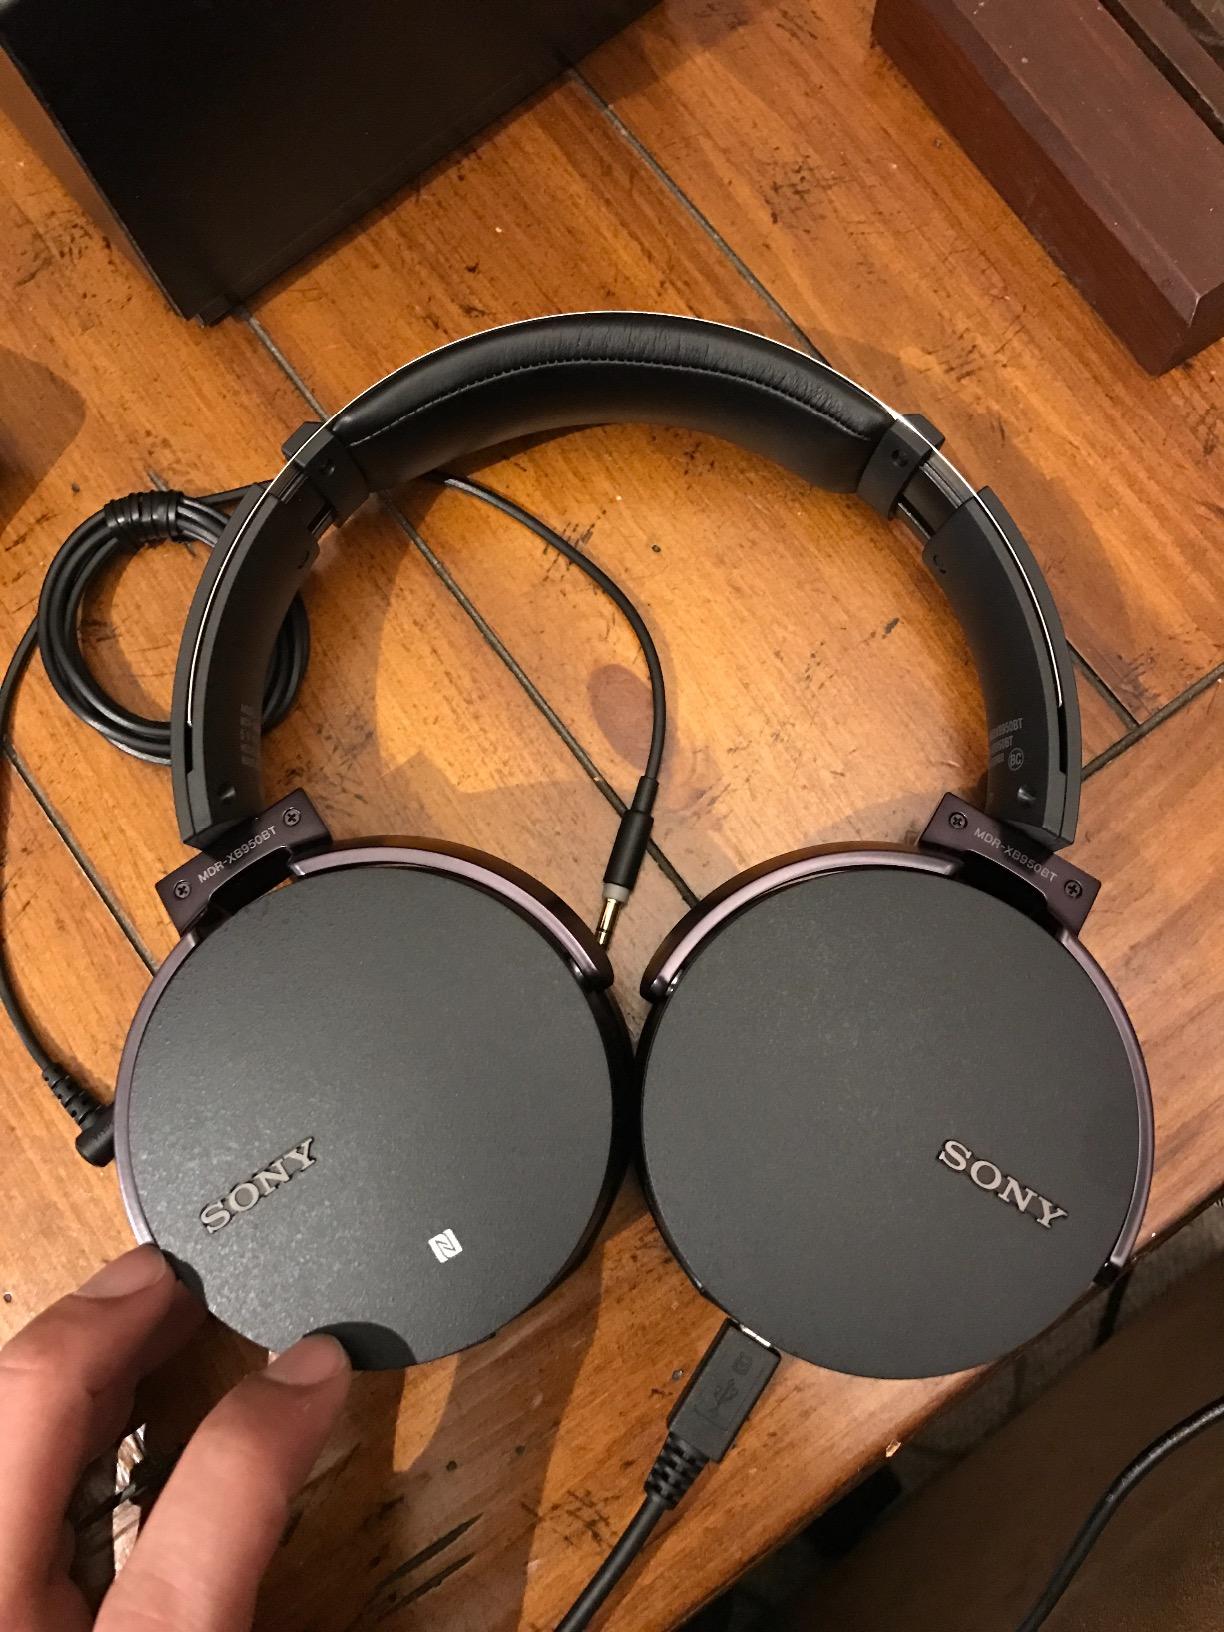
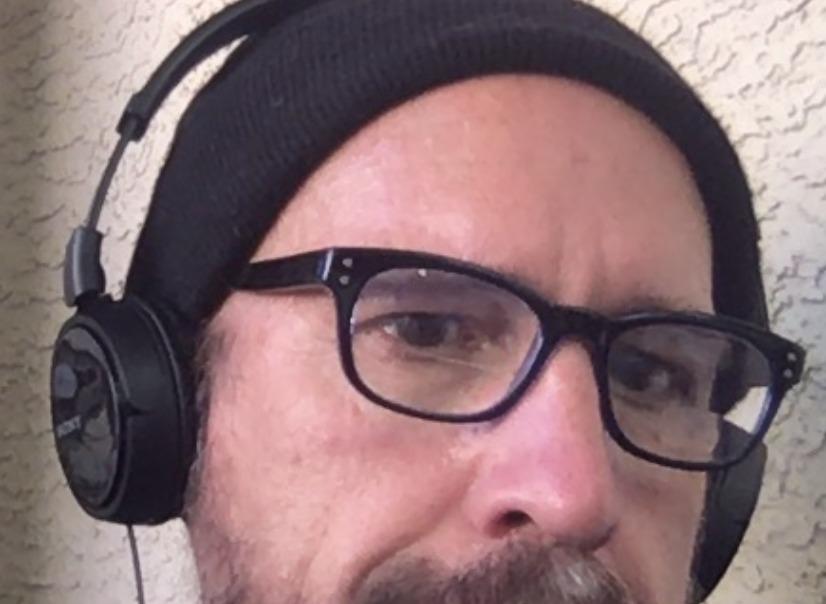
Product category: headphones
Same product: no